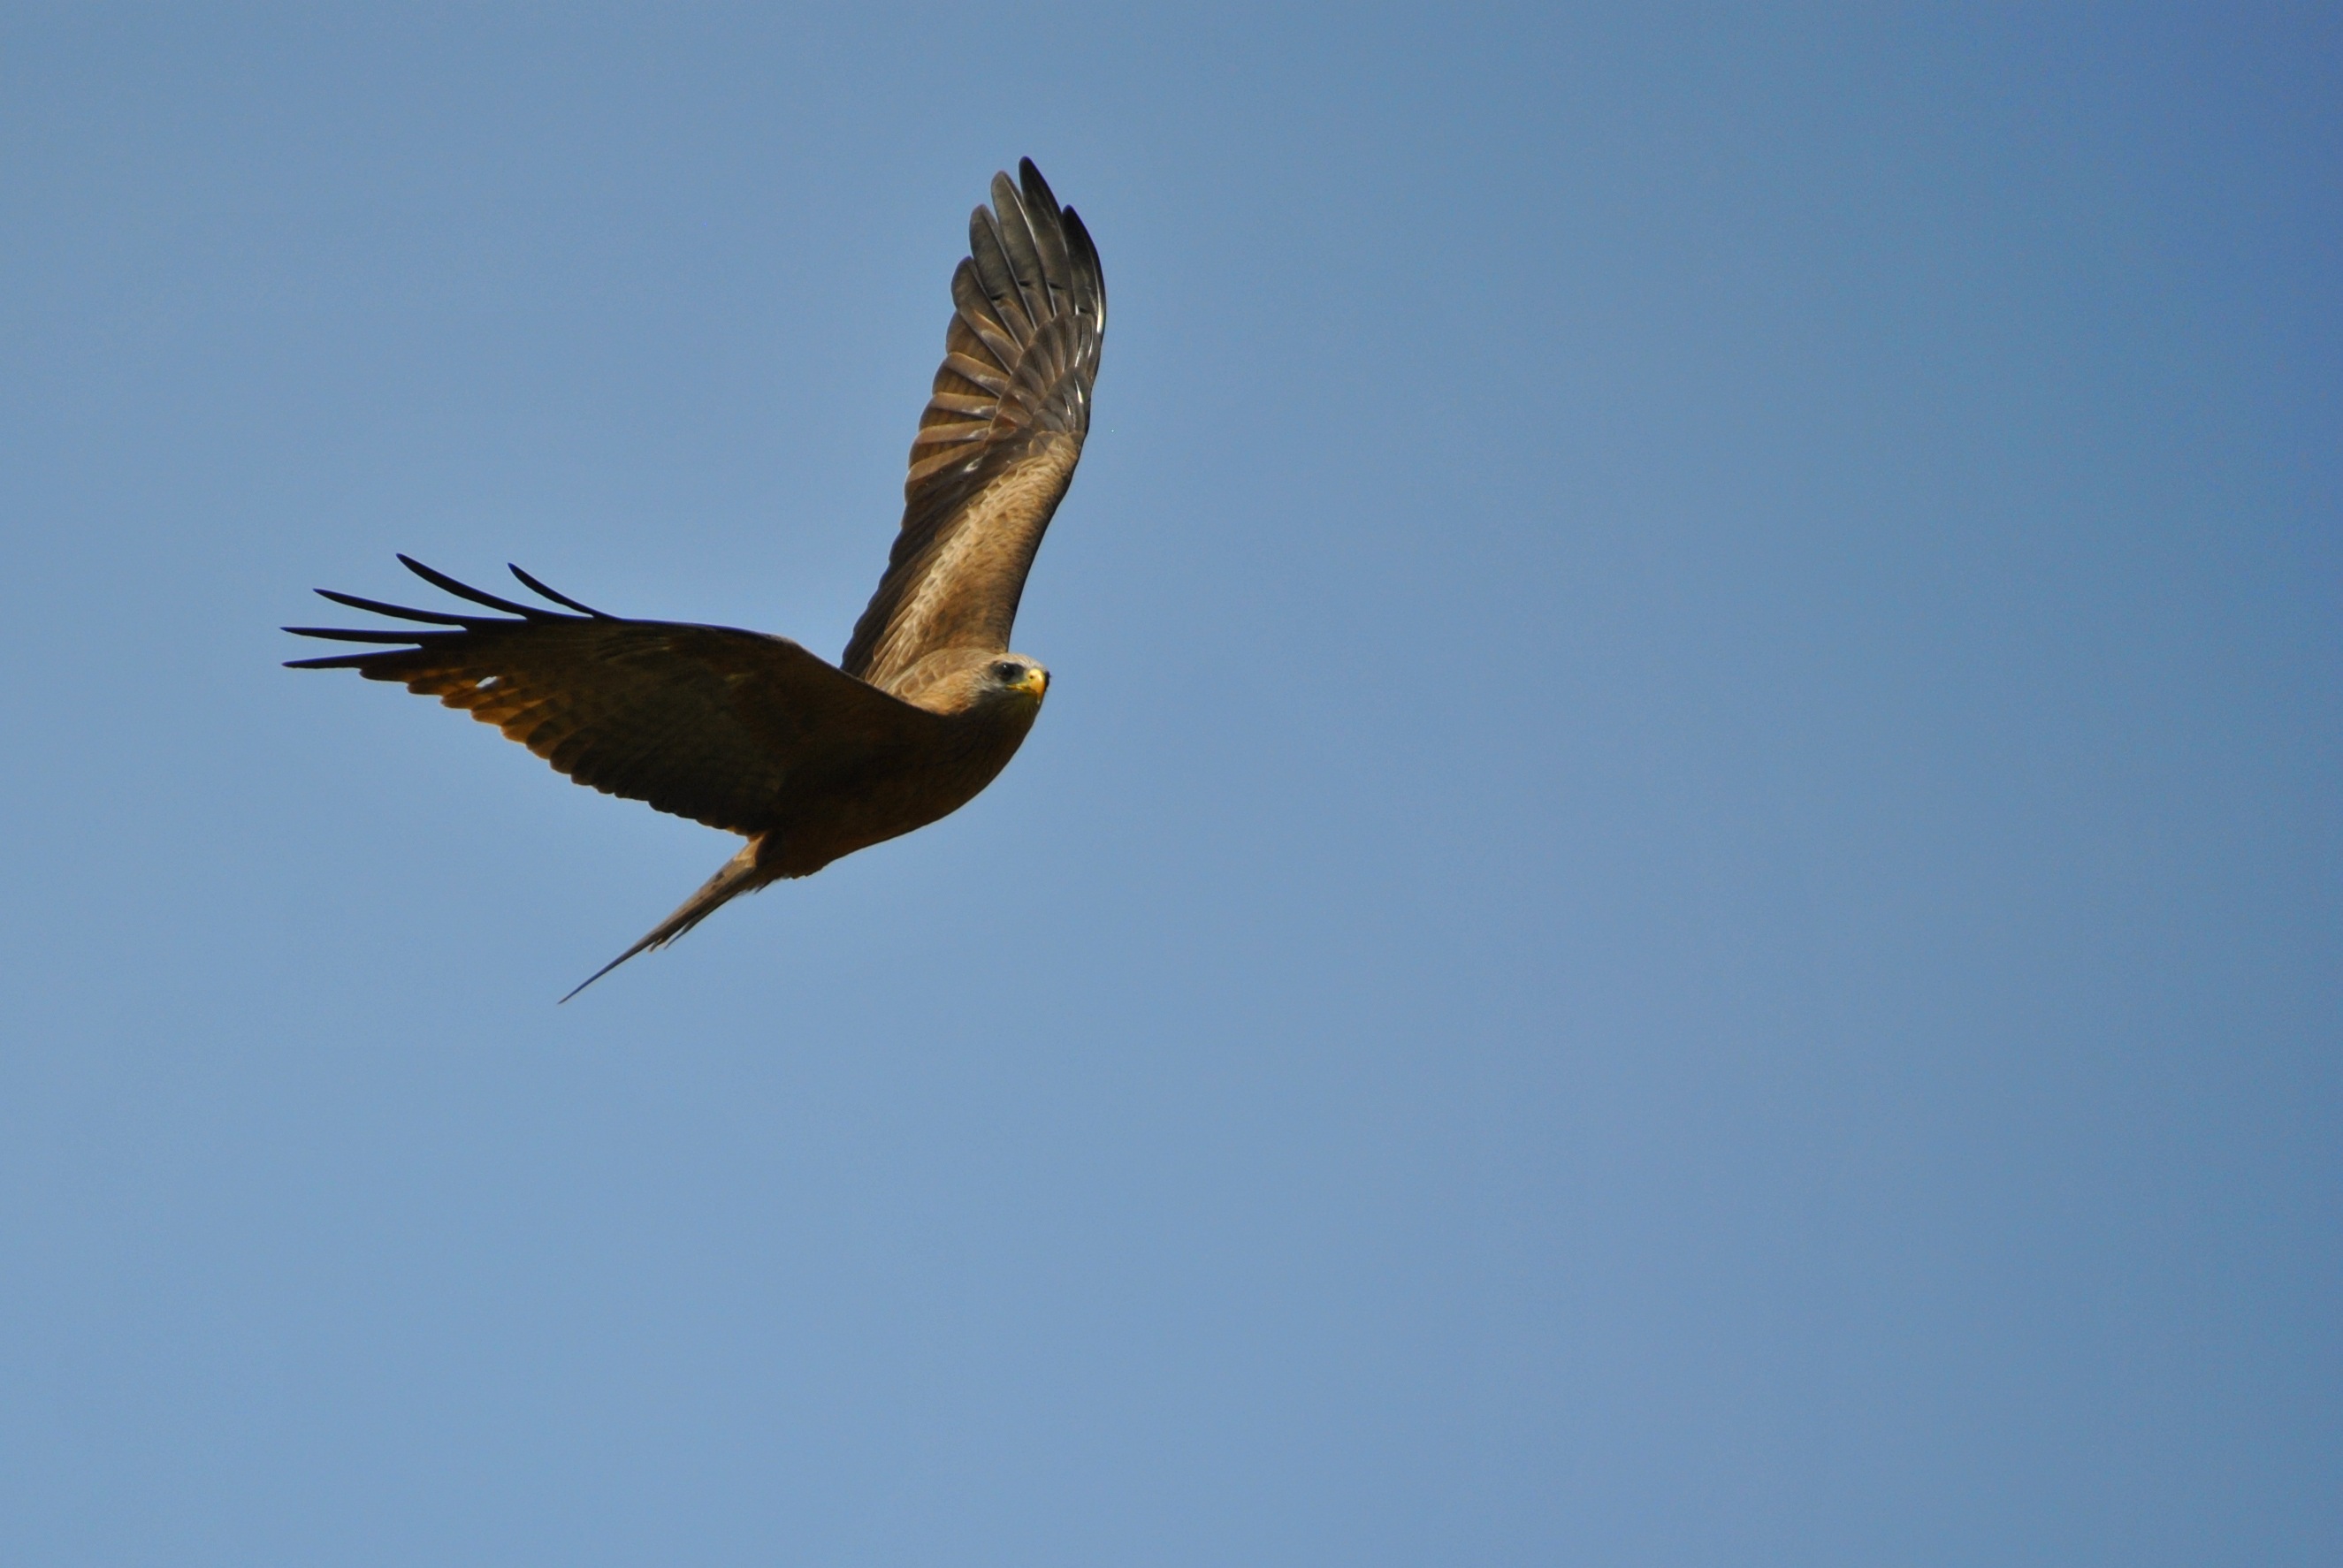
nature, bird, wing, flight, africa, national park, bird of prey, vertebrate, tanzania, safari, accipitriformes